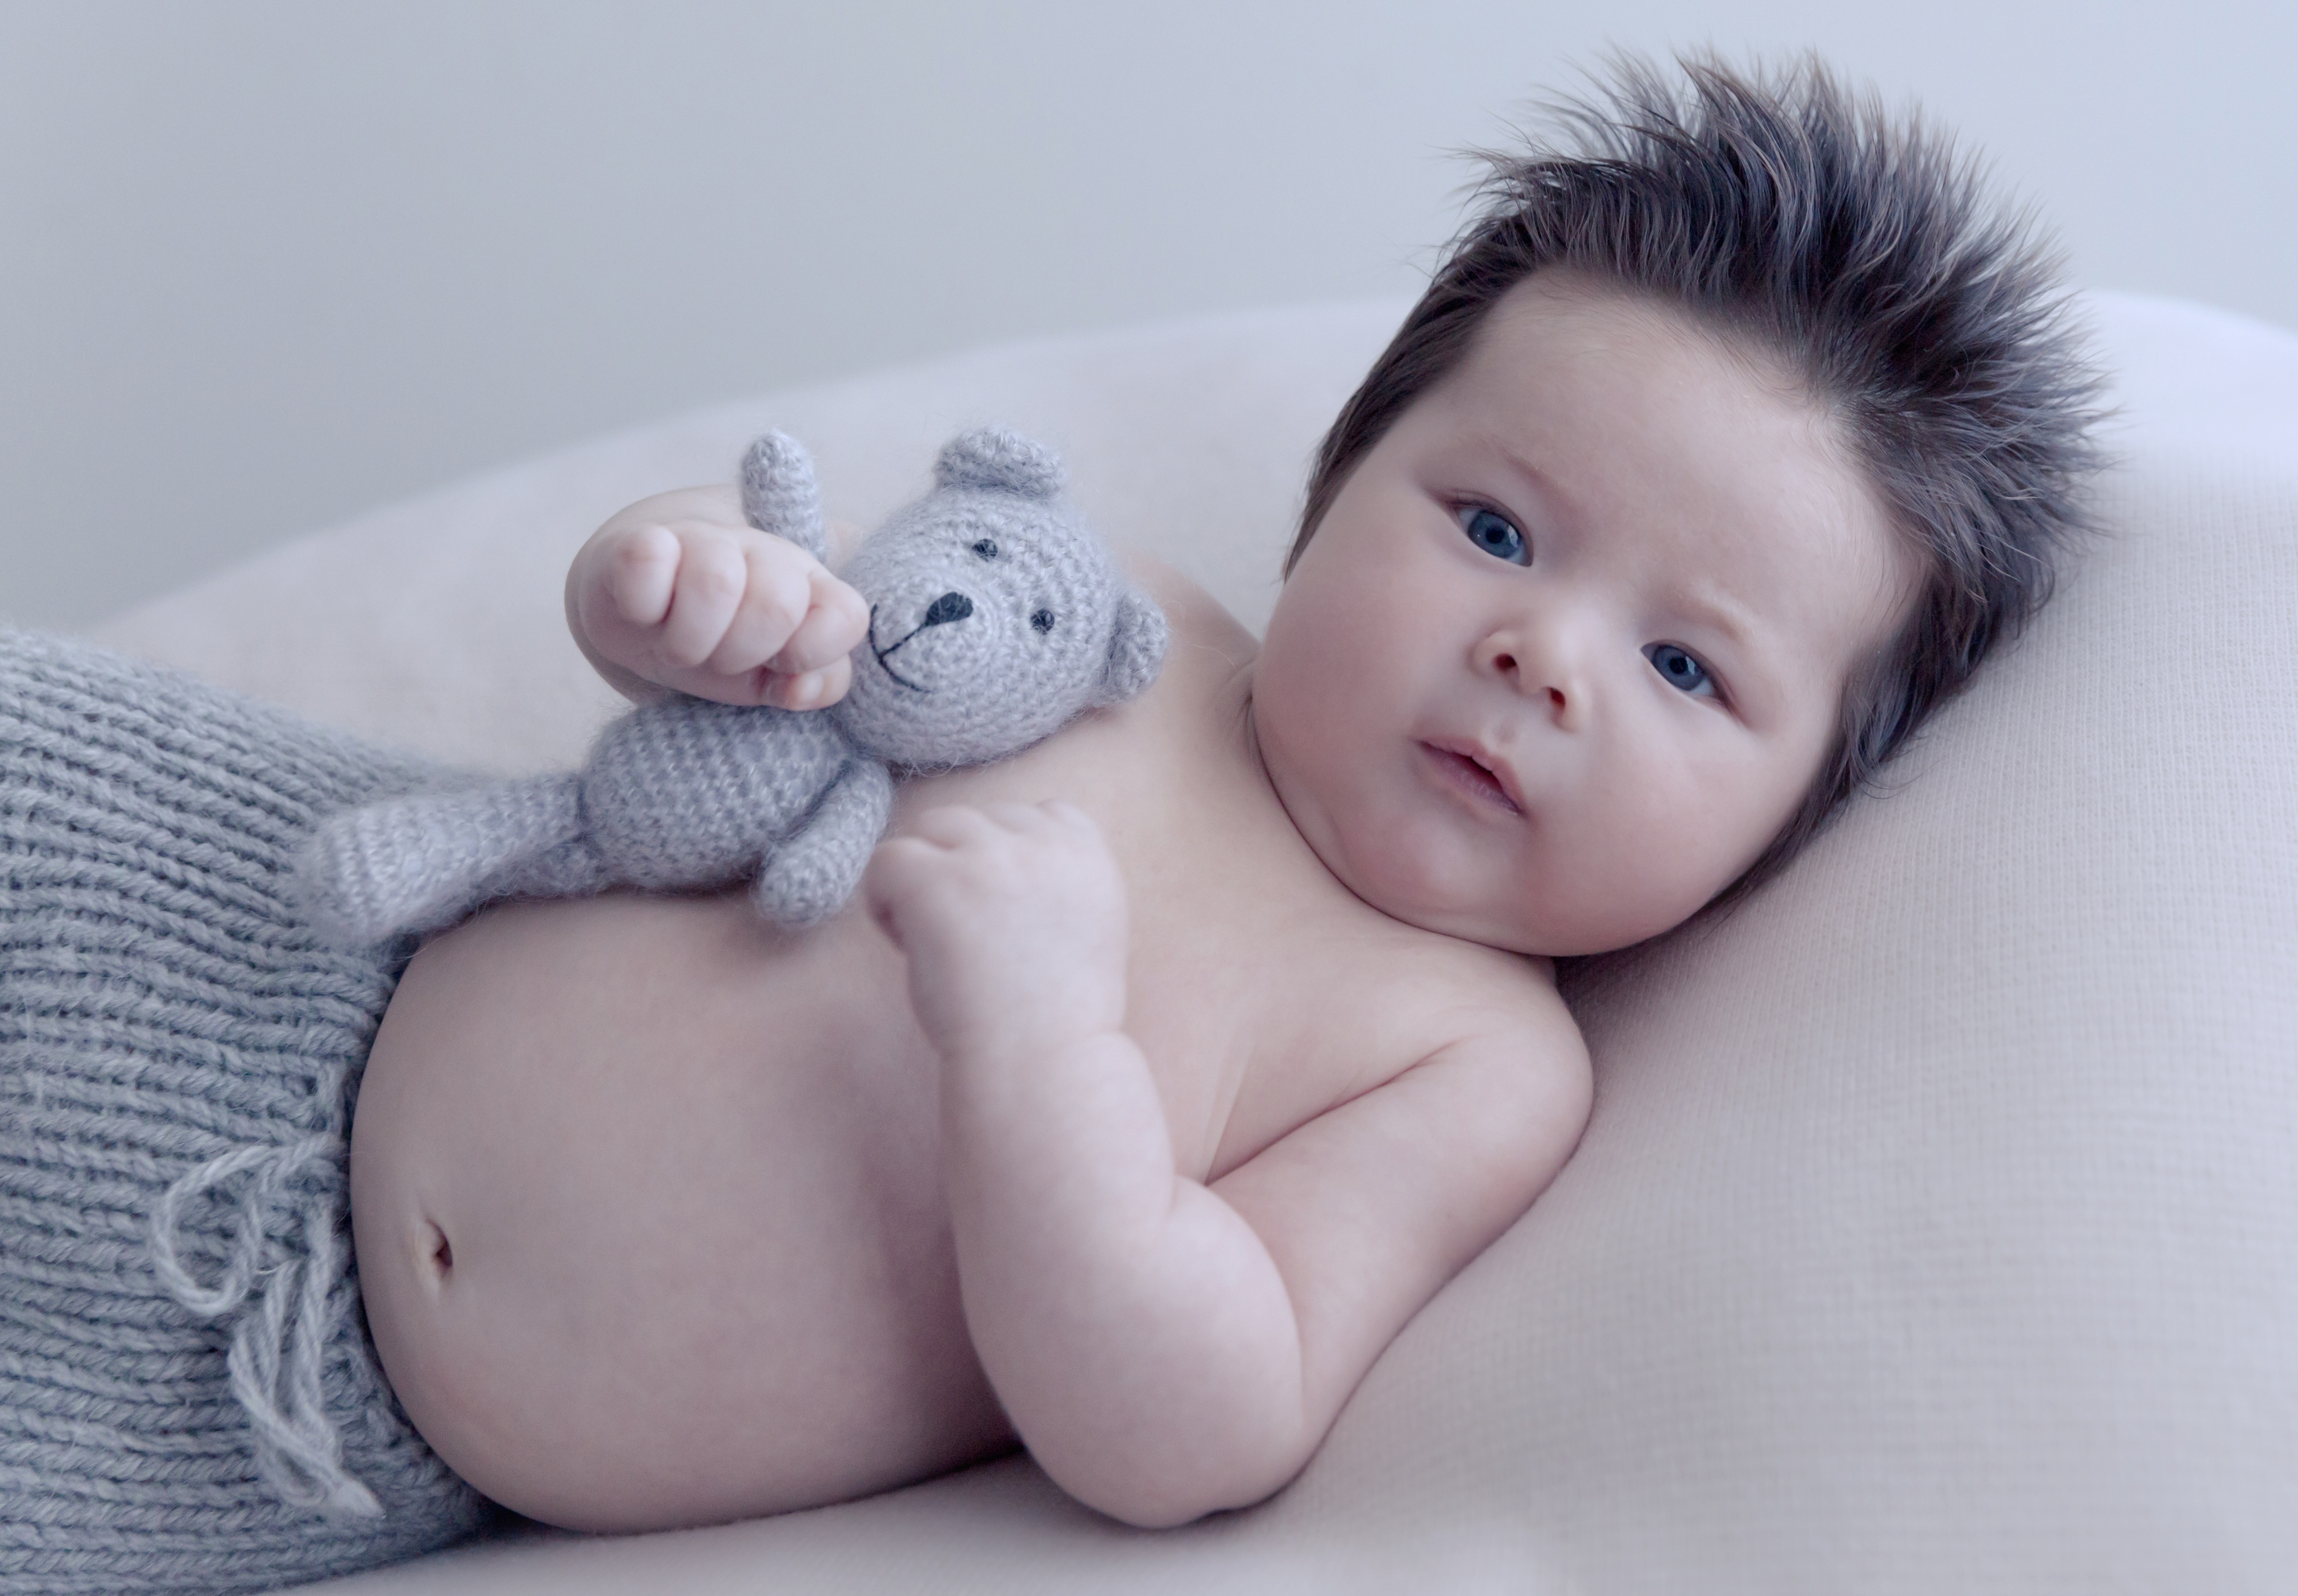
person, boy, cute, love, portrait, studio, child, toy, baby, teddy bear, product, indoors, happy, happiness, bed, infant, newborn, infancy, toddler, innocence, tiny, little, skin, nude, adorable, cover, photoshoot, portrait photography, human positions